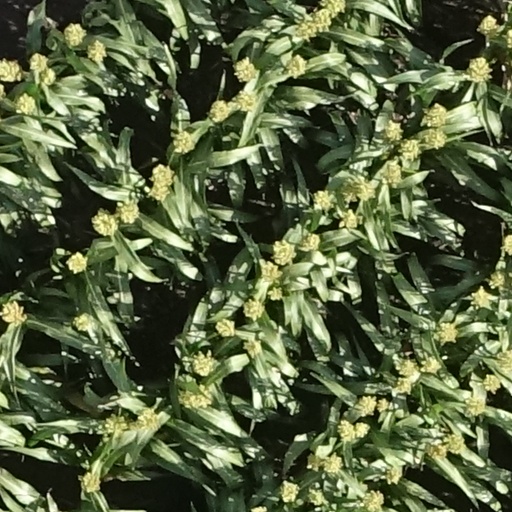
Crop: sorghum